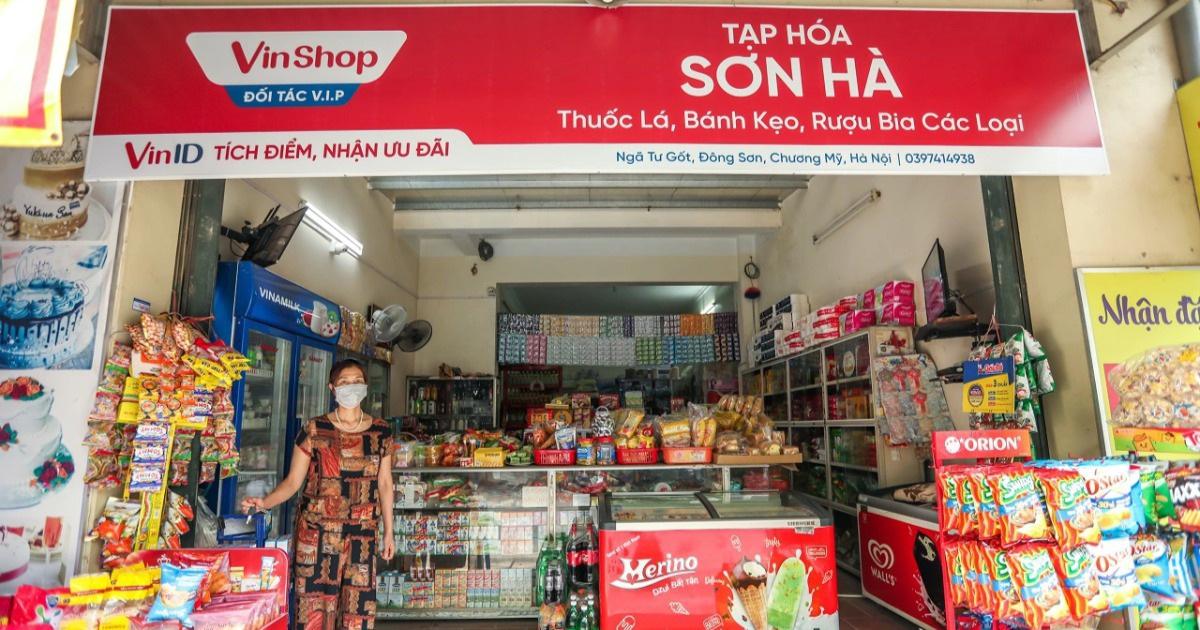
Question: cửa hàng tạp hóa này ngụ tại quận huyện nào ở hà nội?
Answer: cửa hàng tạp hóa này ngụ tại chương mỹ